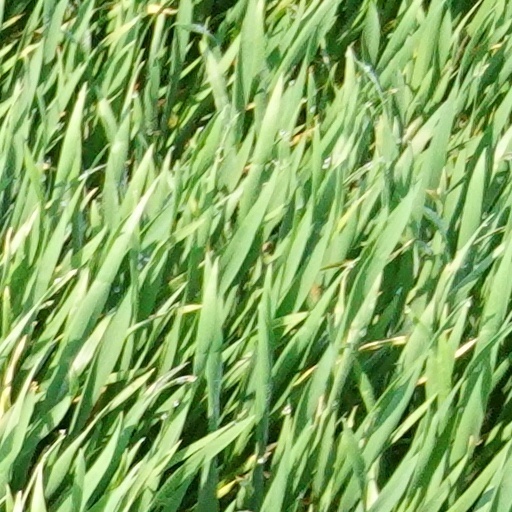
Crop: wheat